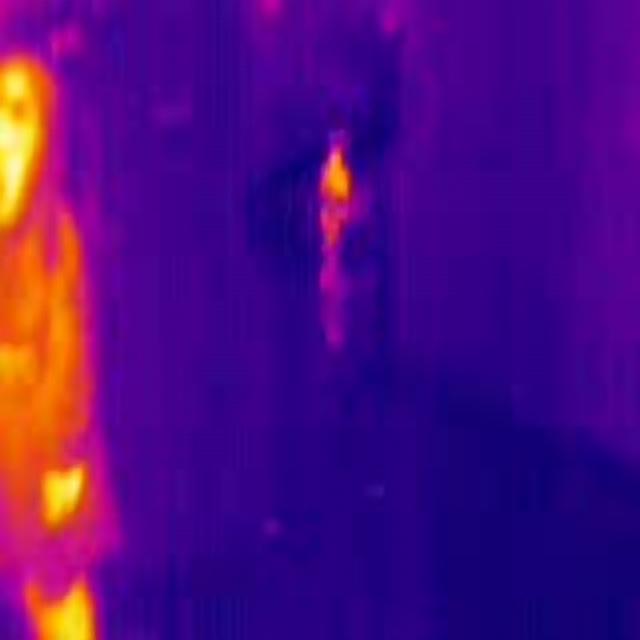
Detected objects:
label: person
label: person